Sangam literature

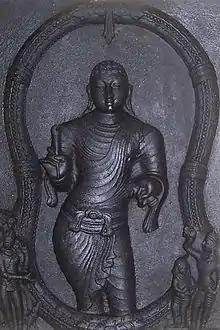
Ilango Adigal is the author of "Silappatikaram," one of the five great epics of Tamil literature.

This collection contains 2381 poems in Tamil composed by 473 poets, some 102 anonymous. Of these, 16 poets account for about 50% of the known Sangam literature, with Kapilar – the most prolific poet – alone contributing just little less than 10% of the entire corpus. These poems vary between 3 and 782 lines long. The bardic poetry of the Sangam era is largely about love ("akam") and war ("puram"), with the exception of the shorter poems such as in "Paripaatal" which is more religious and praise Vishnu and Murugan.